Sky position (RA, Dec in degrees): 11.517, -0.7566
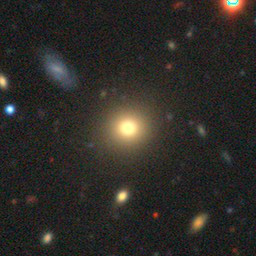
Galaxy morphology: Round Smooth Galaxies